Meidingers Jugendschriften Verlag

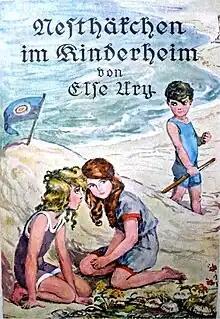
Original Dust Jacket, Nesthäkchen im Kinderheim by Else Ury. Illustration by Robert Sedlacek, published by Meidingers Jugendschriften Verlag

Meidingers Jugendschriften Verlag’s history began on January 1, 1869, when Hermann Joseph Meidinger (b 20 Jun 1842, Rödelheim, d 15 May 1898, Berlin) founded in Berlin the publishing company Herm. J. Meidinger. After his death in 1898, his widow Therese Meidinger took over the business. As of May 1, 1907, the children’s book department was spun off from the company. This was the birth of Meidingers Jugendschriften Verlag GmbH. On May 18, 1907, Meidingers Jugendschriften Verlag GmbH was taken over by the Wertheim Department Store and combined with Globus Verlag GmbH, founded 1898, which was the publishing house of Wertheim. Globus published the works of Jules Verne: "Twenty Thousand Leagues Under the Seas" and "Around the World in Eighty Days".